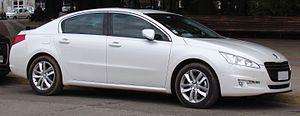
Dongfeng Peugeot-Citroën Automobile est une coentreprise entre l'industriel chinois Dongfeng Motor Corporation et le constructeur automobile français PSA Peugeot Citroën. DPCA compte en 2006 deux implantations industrielles à Wuhan et à Xiangyang dans la province du Hubei. Après la troisième usine de Wuhan inaugurée en juin 2013, PSA obtient durant l'été 2014 l'autorisation pour une quatrième usine à Chengdu. Grâce à la stratégie et aux produits mis en place en 2012 et 2013 sous la présidence de Philippe Varin, les ventes de DPCA ont bondi de 28 % au premier semestre 2014, dans un marché global en hausse de 12.3%.